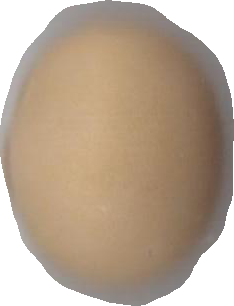
Variety: Dega